New England

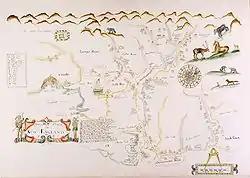
An English map of New England 1670 depicts the area around modern Portsmouth, New Hampshire.

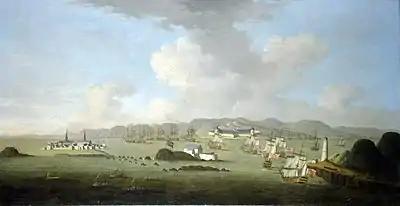
New England's "Siege of Louisbourg" (1745) by Peter Monamy

Relationships alternated between peace and armed skirmishes between colonists and local Native American tribes, the bloodiest of which was the Pequot War in 1637 which resulted in the Mystic massacre. On May 19, 1643, the colonies of Massachusetts Bay, Plymouth, New Haven, and Connecticut joined in a loose compact called the New England Confederation (officially "The United Colonies of New England"). The confederation was designed largely to coordinate mutual defense, and it gained some importance during King Philip's War which pitted the colonists and their Indian allies against a widespread Indian uprising from June 1675 through April 1678, resulting in killings and massacres on both sides. In the aftermath of settler-Native conflicts, hundreds of captive Indians were sold into slavery. Up until 1700, Native Americans comprised a majority of the non-white labor force in colonial New England.